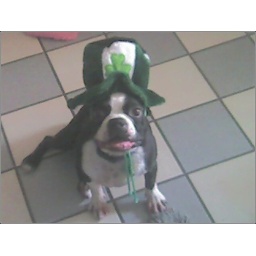
My sweet little bugga boy Frehley in his SlPaddys top hat